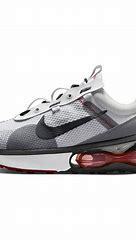
Brand: Nike
Model: Air Max 2021